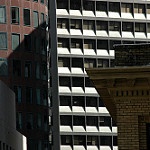
Label: buildings